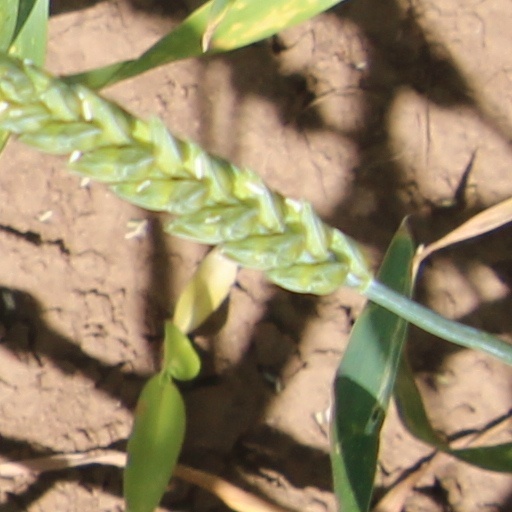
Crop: wheat